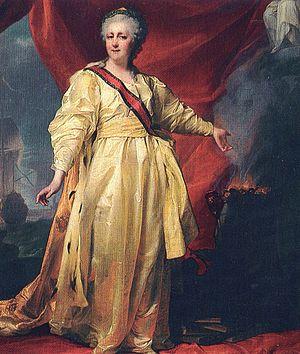
L’ordre impérial de Saint-Vladimir, prince égal aux apôtres est un ordre honorifique russe institué le 4 octobre 1782 par Catherine II en l’honneur de Vladimir le Grand à l'occasion du vingtième anniversaire de son règne. Cette distinction était destinée à ceux qui se distinguaient soit à l’armée, soit dans la vie civile.